Distributed propulsion

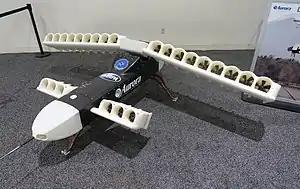
Aurora XV-24 LightningStrike UAV

In aeronautics, Distributed propulsion is an arrangement in which the propulsive and related air flows are distributed over the aerodynamic surfaces of an aircraft. The purpose is to improve the craft's aerodynamic, propulsive and/or structural efficiency over an equivalent conventional design.